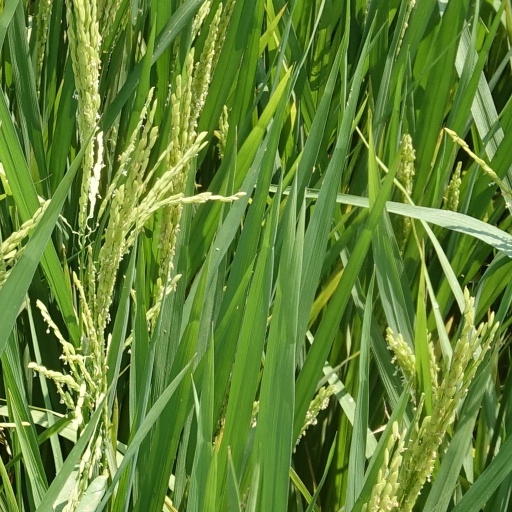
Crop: rice